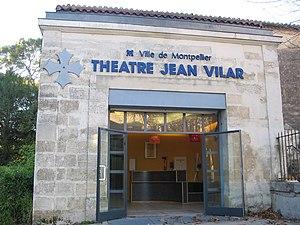
Théâtre Jean Vilar - Montpellier (façade)
Jean Vilar, né le 25 mars 1912 à Sète et mort le 28 mai 1971 dans la même ville, est un comédien de théâtre et de cinéma, metteur en scène, directeur de théâtre et auteur français.
Le Théâtre Jean Vilar - Montpellier est un théâtre municipal ouvert en septembre 1994. Il est implanté dans le Quartier de la Mosson, dans une partie des anciens bâtiments du Mas de la Paillade.